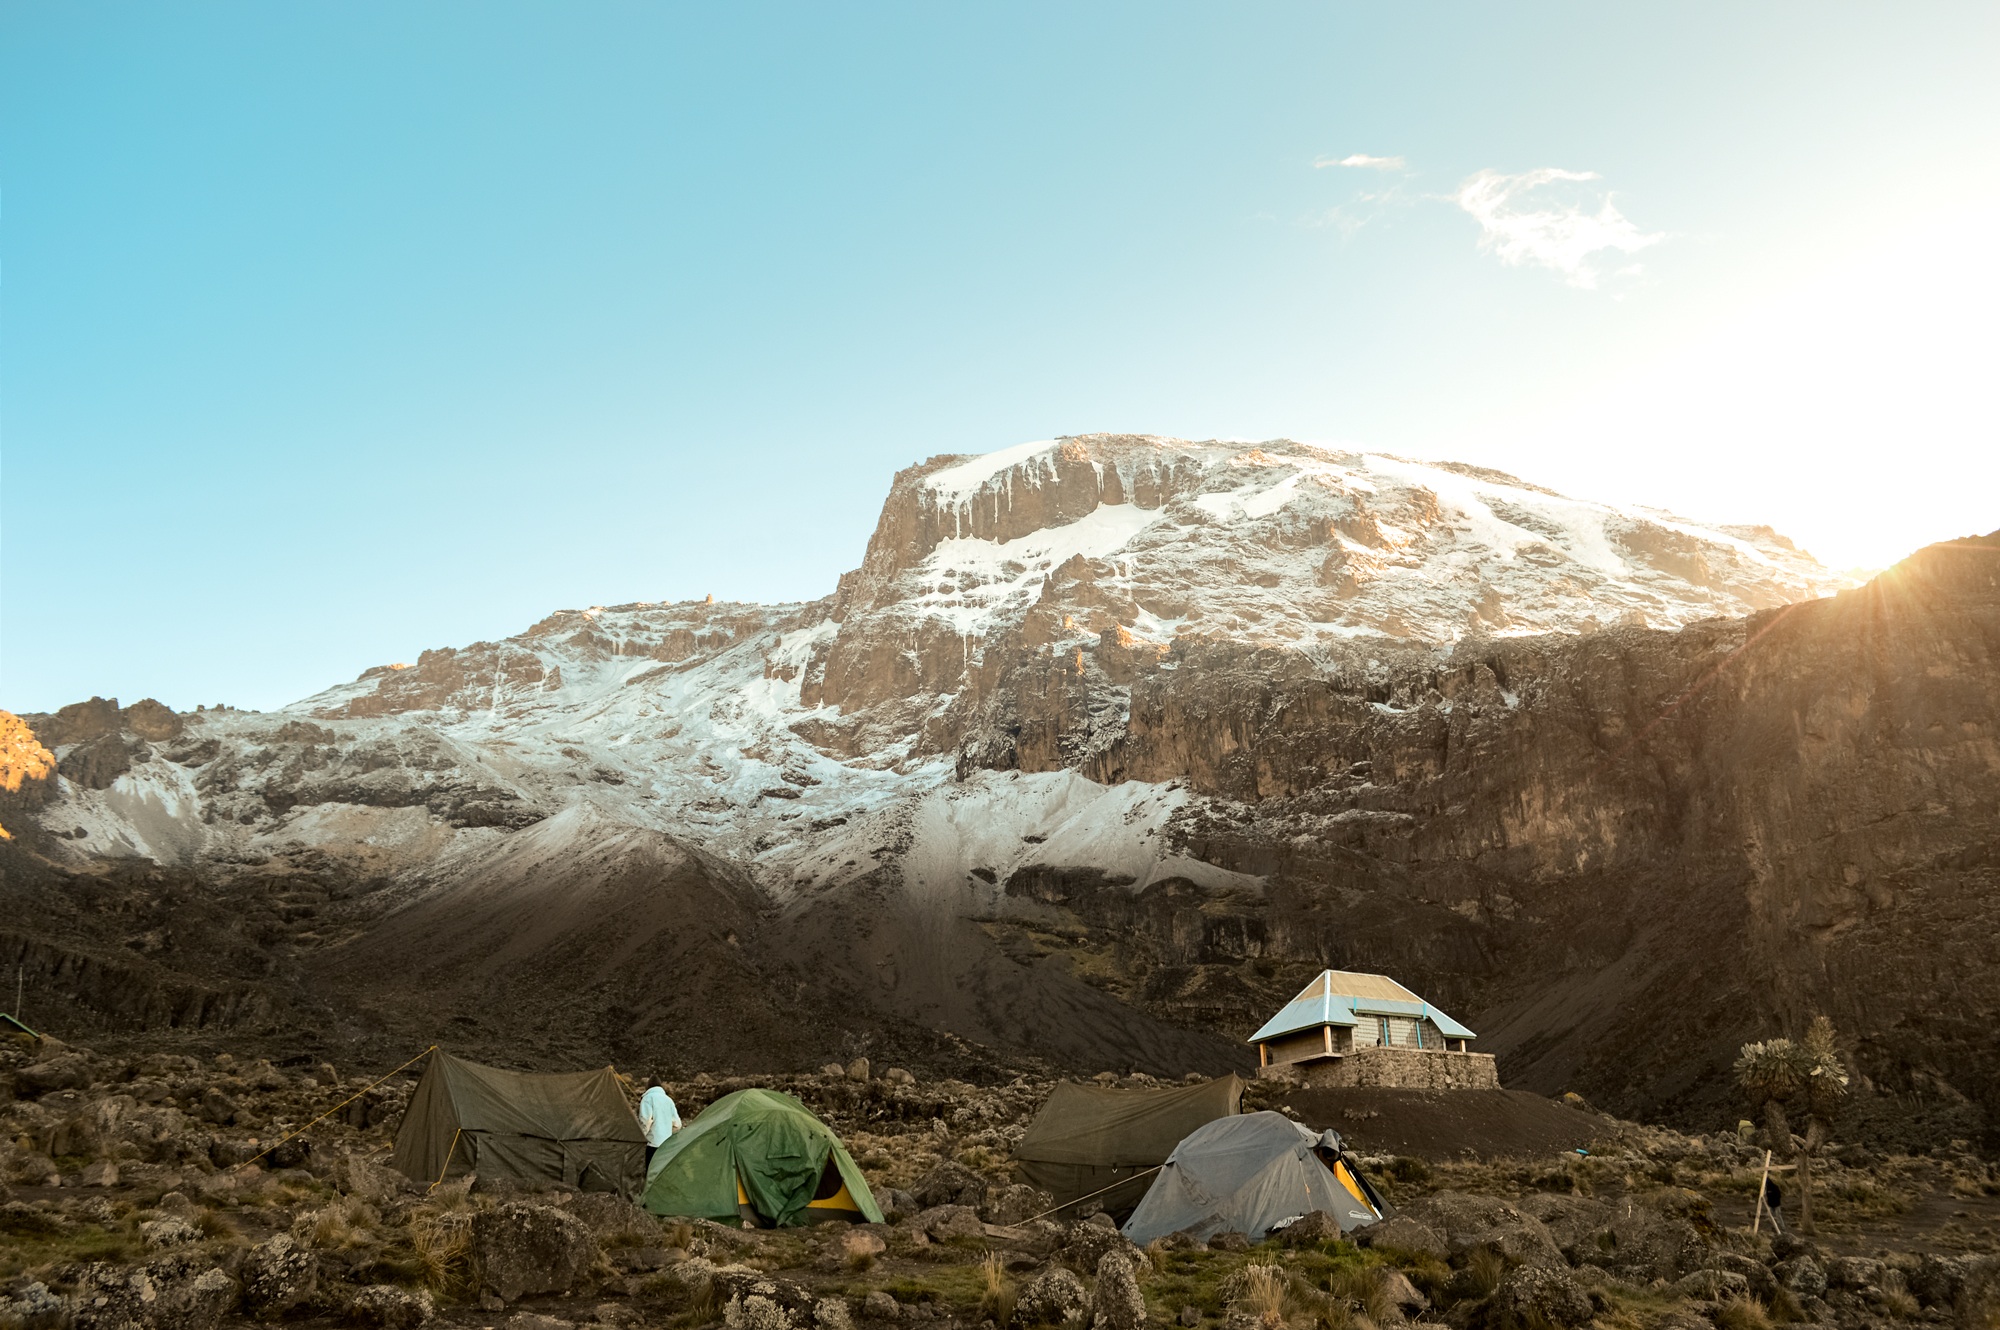
landscape, nature, rock, wilderness, walking, mountain, snow, hiking, sunlight, hill, adventure, building, valley, mountain range, ridge, tent, summit, mountaineering, geology, alps, backpacking, plateau, kilimanjaro, landform, geographical feature, mountainous landforms